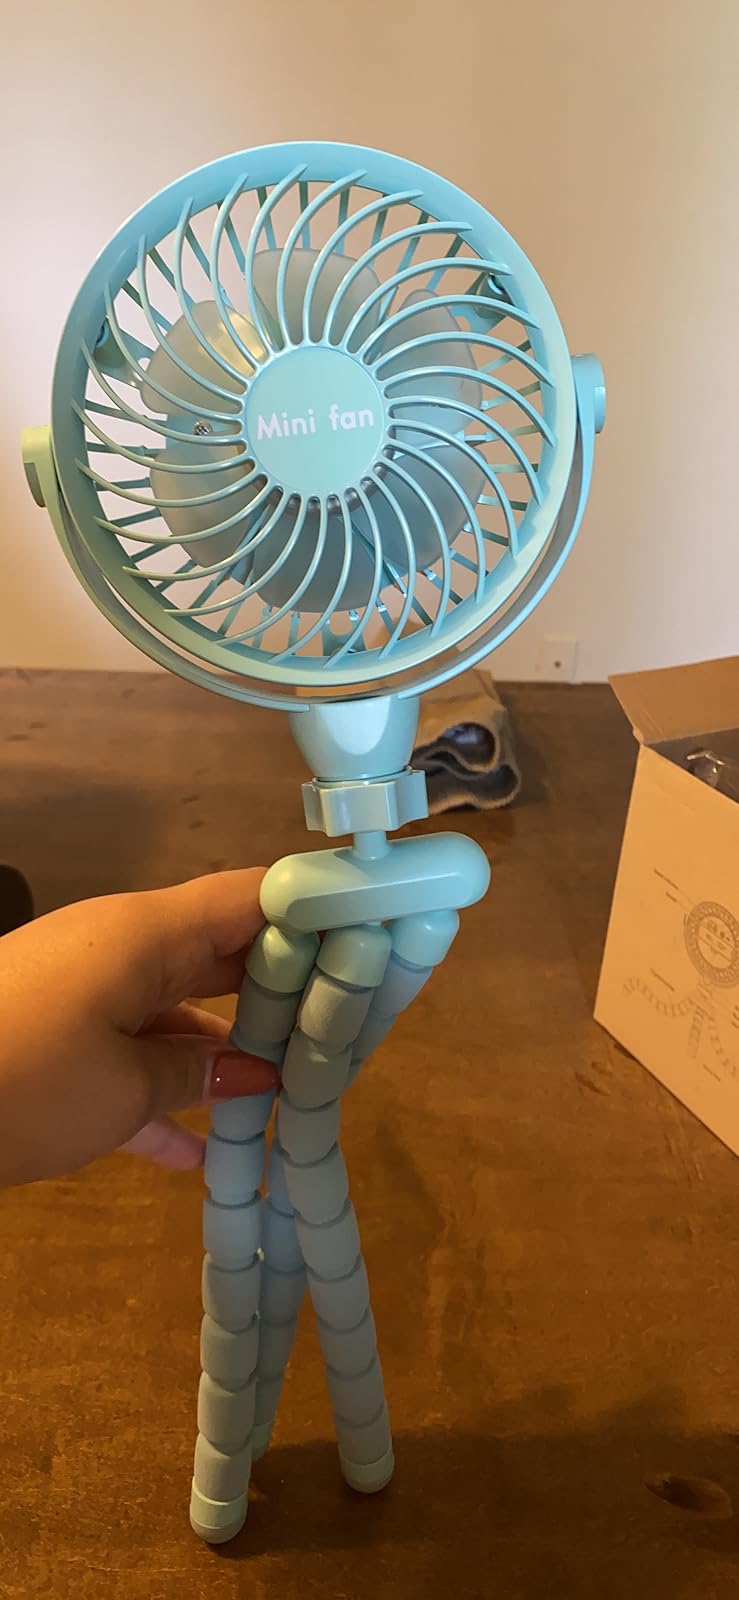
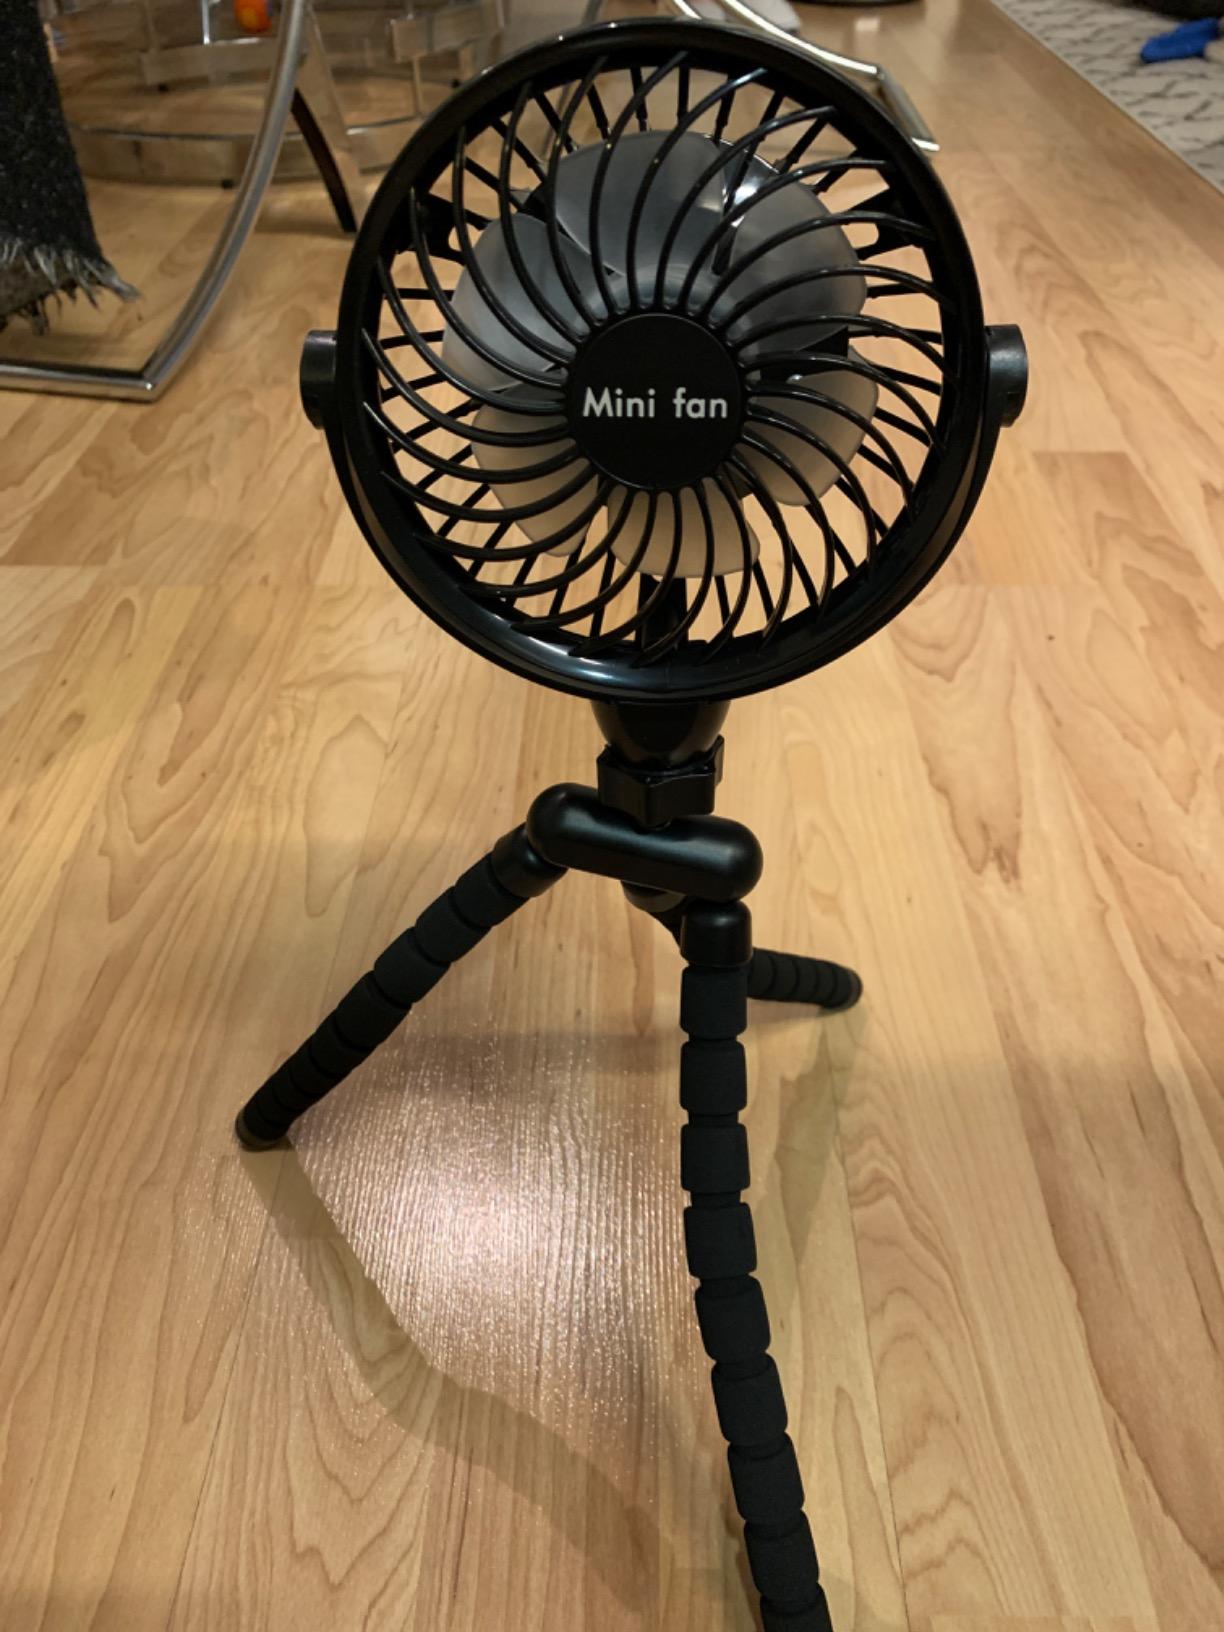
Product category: fan
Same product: no